Wax motor

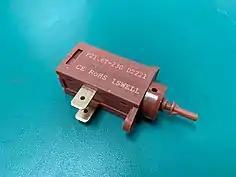
A wax motor manufactured by iSwell

They are used in many dishwashers to release the detergent dispenser door latch. The wax motor acts like a solenoid when activated by the dishwasher's timer or control, and the piston operates the mechanism which then releases the catch for the dispenser door. They are also used to control the exhaust vent for the drying cycle.